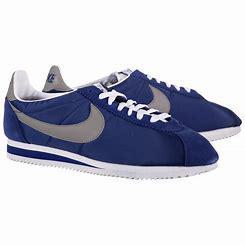
Brand: Nike
Model: Classic Cortez Nylon